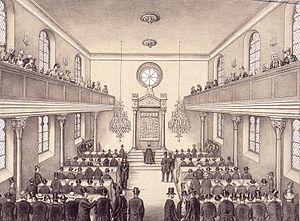
Gerstheim intérieur de la synagogue. lithogr. A. Netter 1874.
L'inventaire du patrimoine juif d'Alsace est classé par département et par lettre alphabétique de communes.